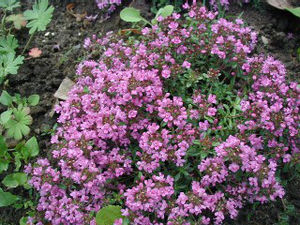
Smalbladet timian
Smalbladet Timian er en 5-25 cm høj dværgbusk, der i Danmark er vildtvoksende på heder, i klitter og på tørre overdrev. Den ligner Bredbladet Timian, men stænglen er cylindrisk eller kun lidt firkantet og alsidigt håret. Smalbladet Timian kan anvendes som en smuk bunddækker i haver.